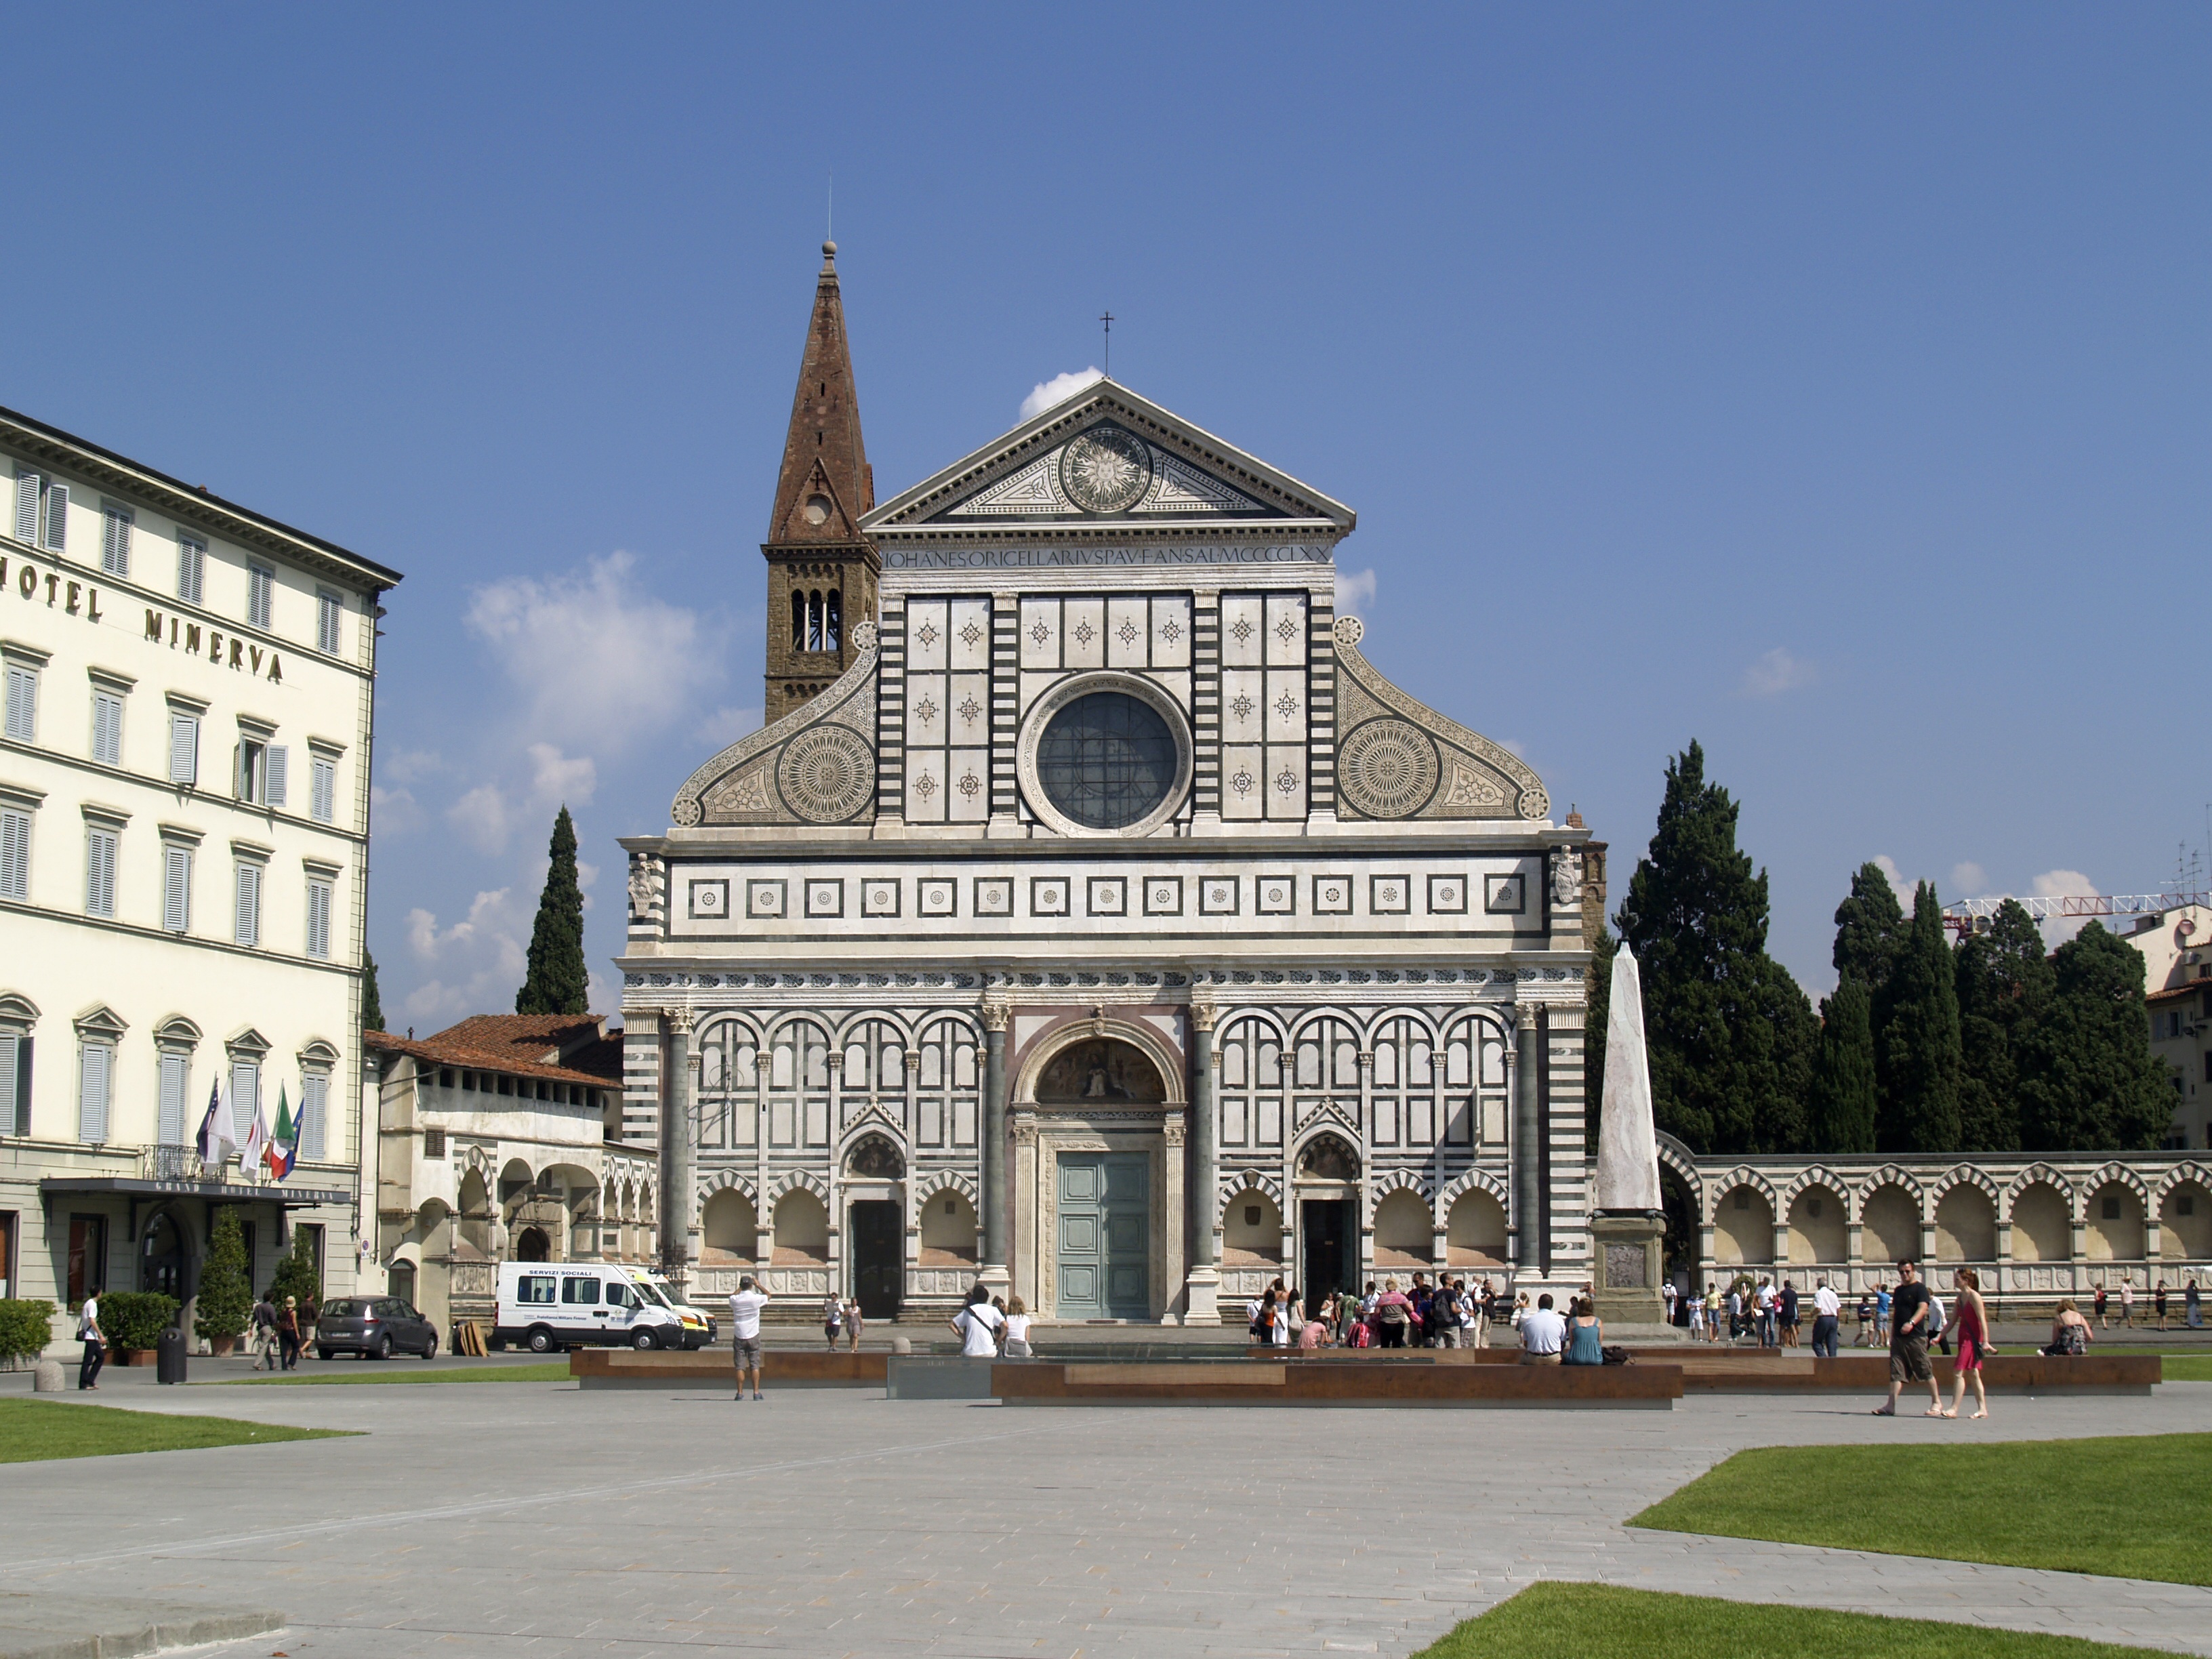
town, building, palace, plaza, landmark, tuscany, facade, church, place of worship, town square, estate, florence, courthouse, stately home